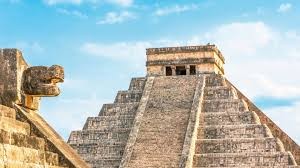
Landmark: Chichen Itza